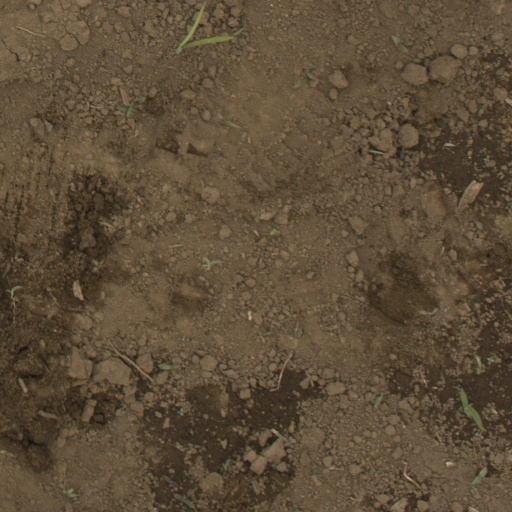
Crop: Jerusalem artichoke